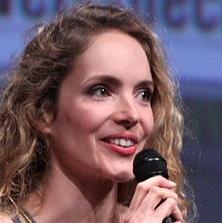
Age: 27